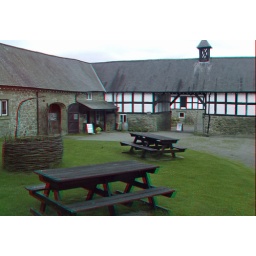
Chirk castle in anaglyph 3D stereo red cyan glasses to view